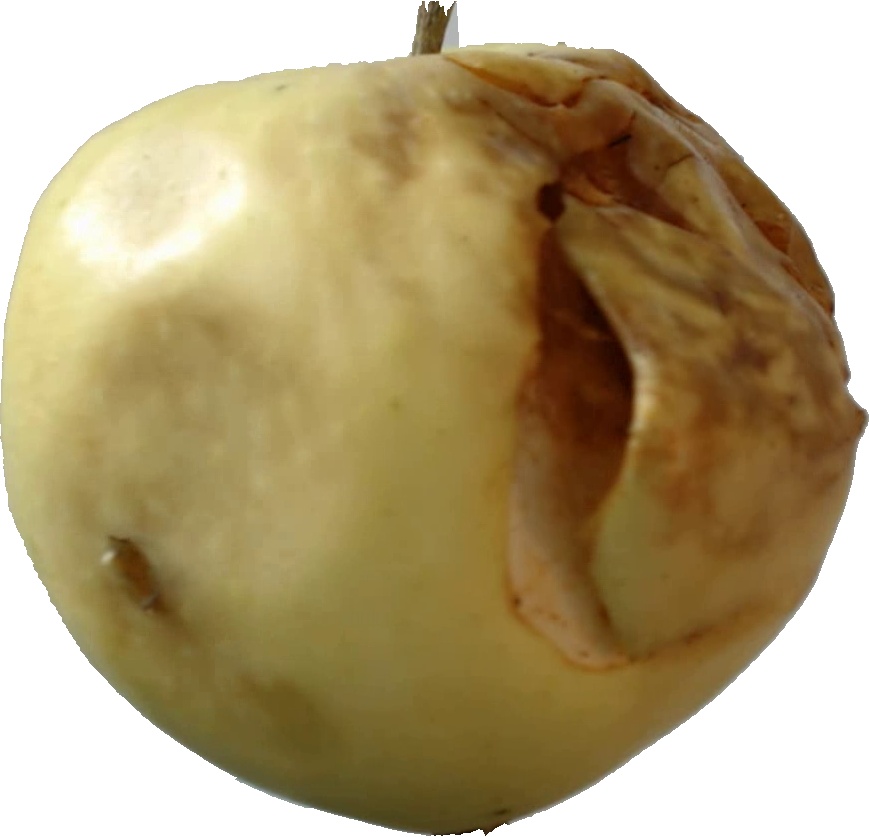
Label: apple_hit_1